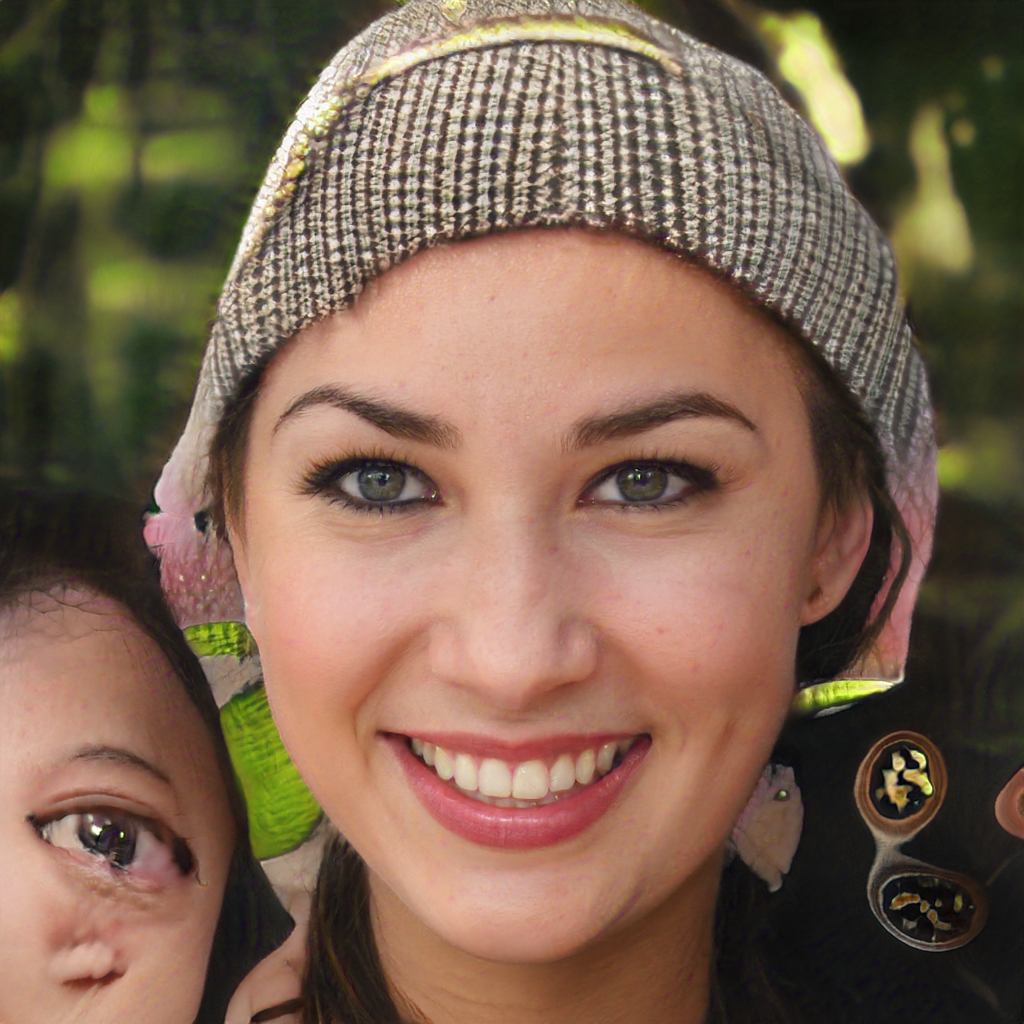
Label: Colored